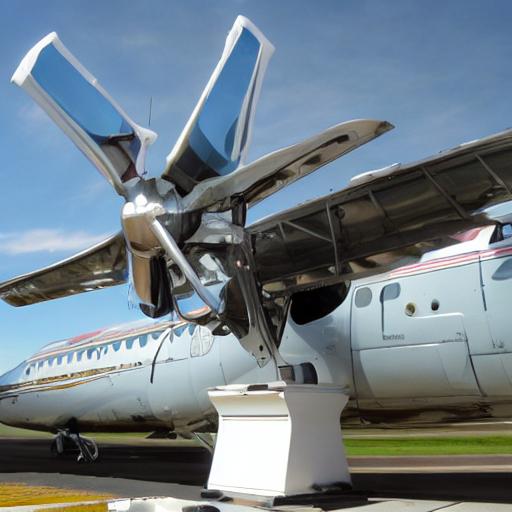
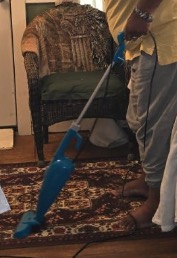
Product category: items_vacuum
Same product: no